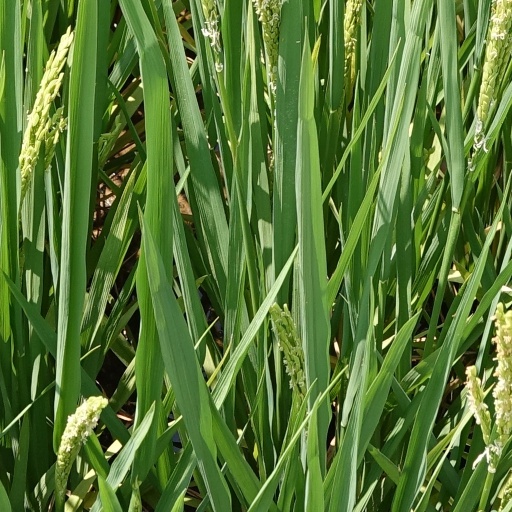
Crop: rice